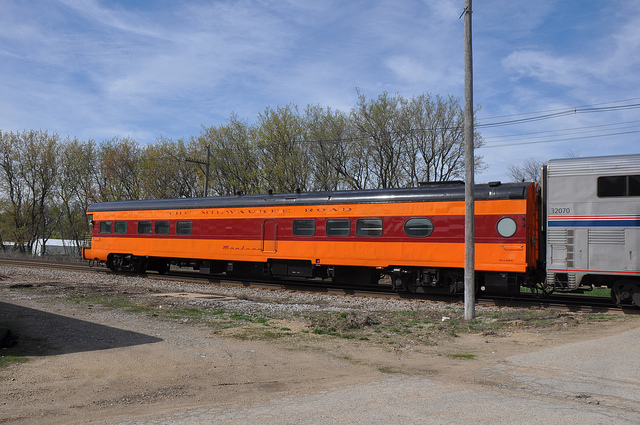
an orange and red train car is attached to a silver train car

A train on train tracks on the sunny day.

A train has a large red and orange section.

A train traveling on the tracks oer a dirt road.

The back end of a train car painted orange and red with windows.